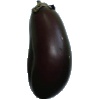
Label: Eggplant 1